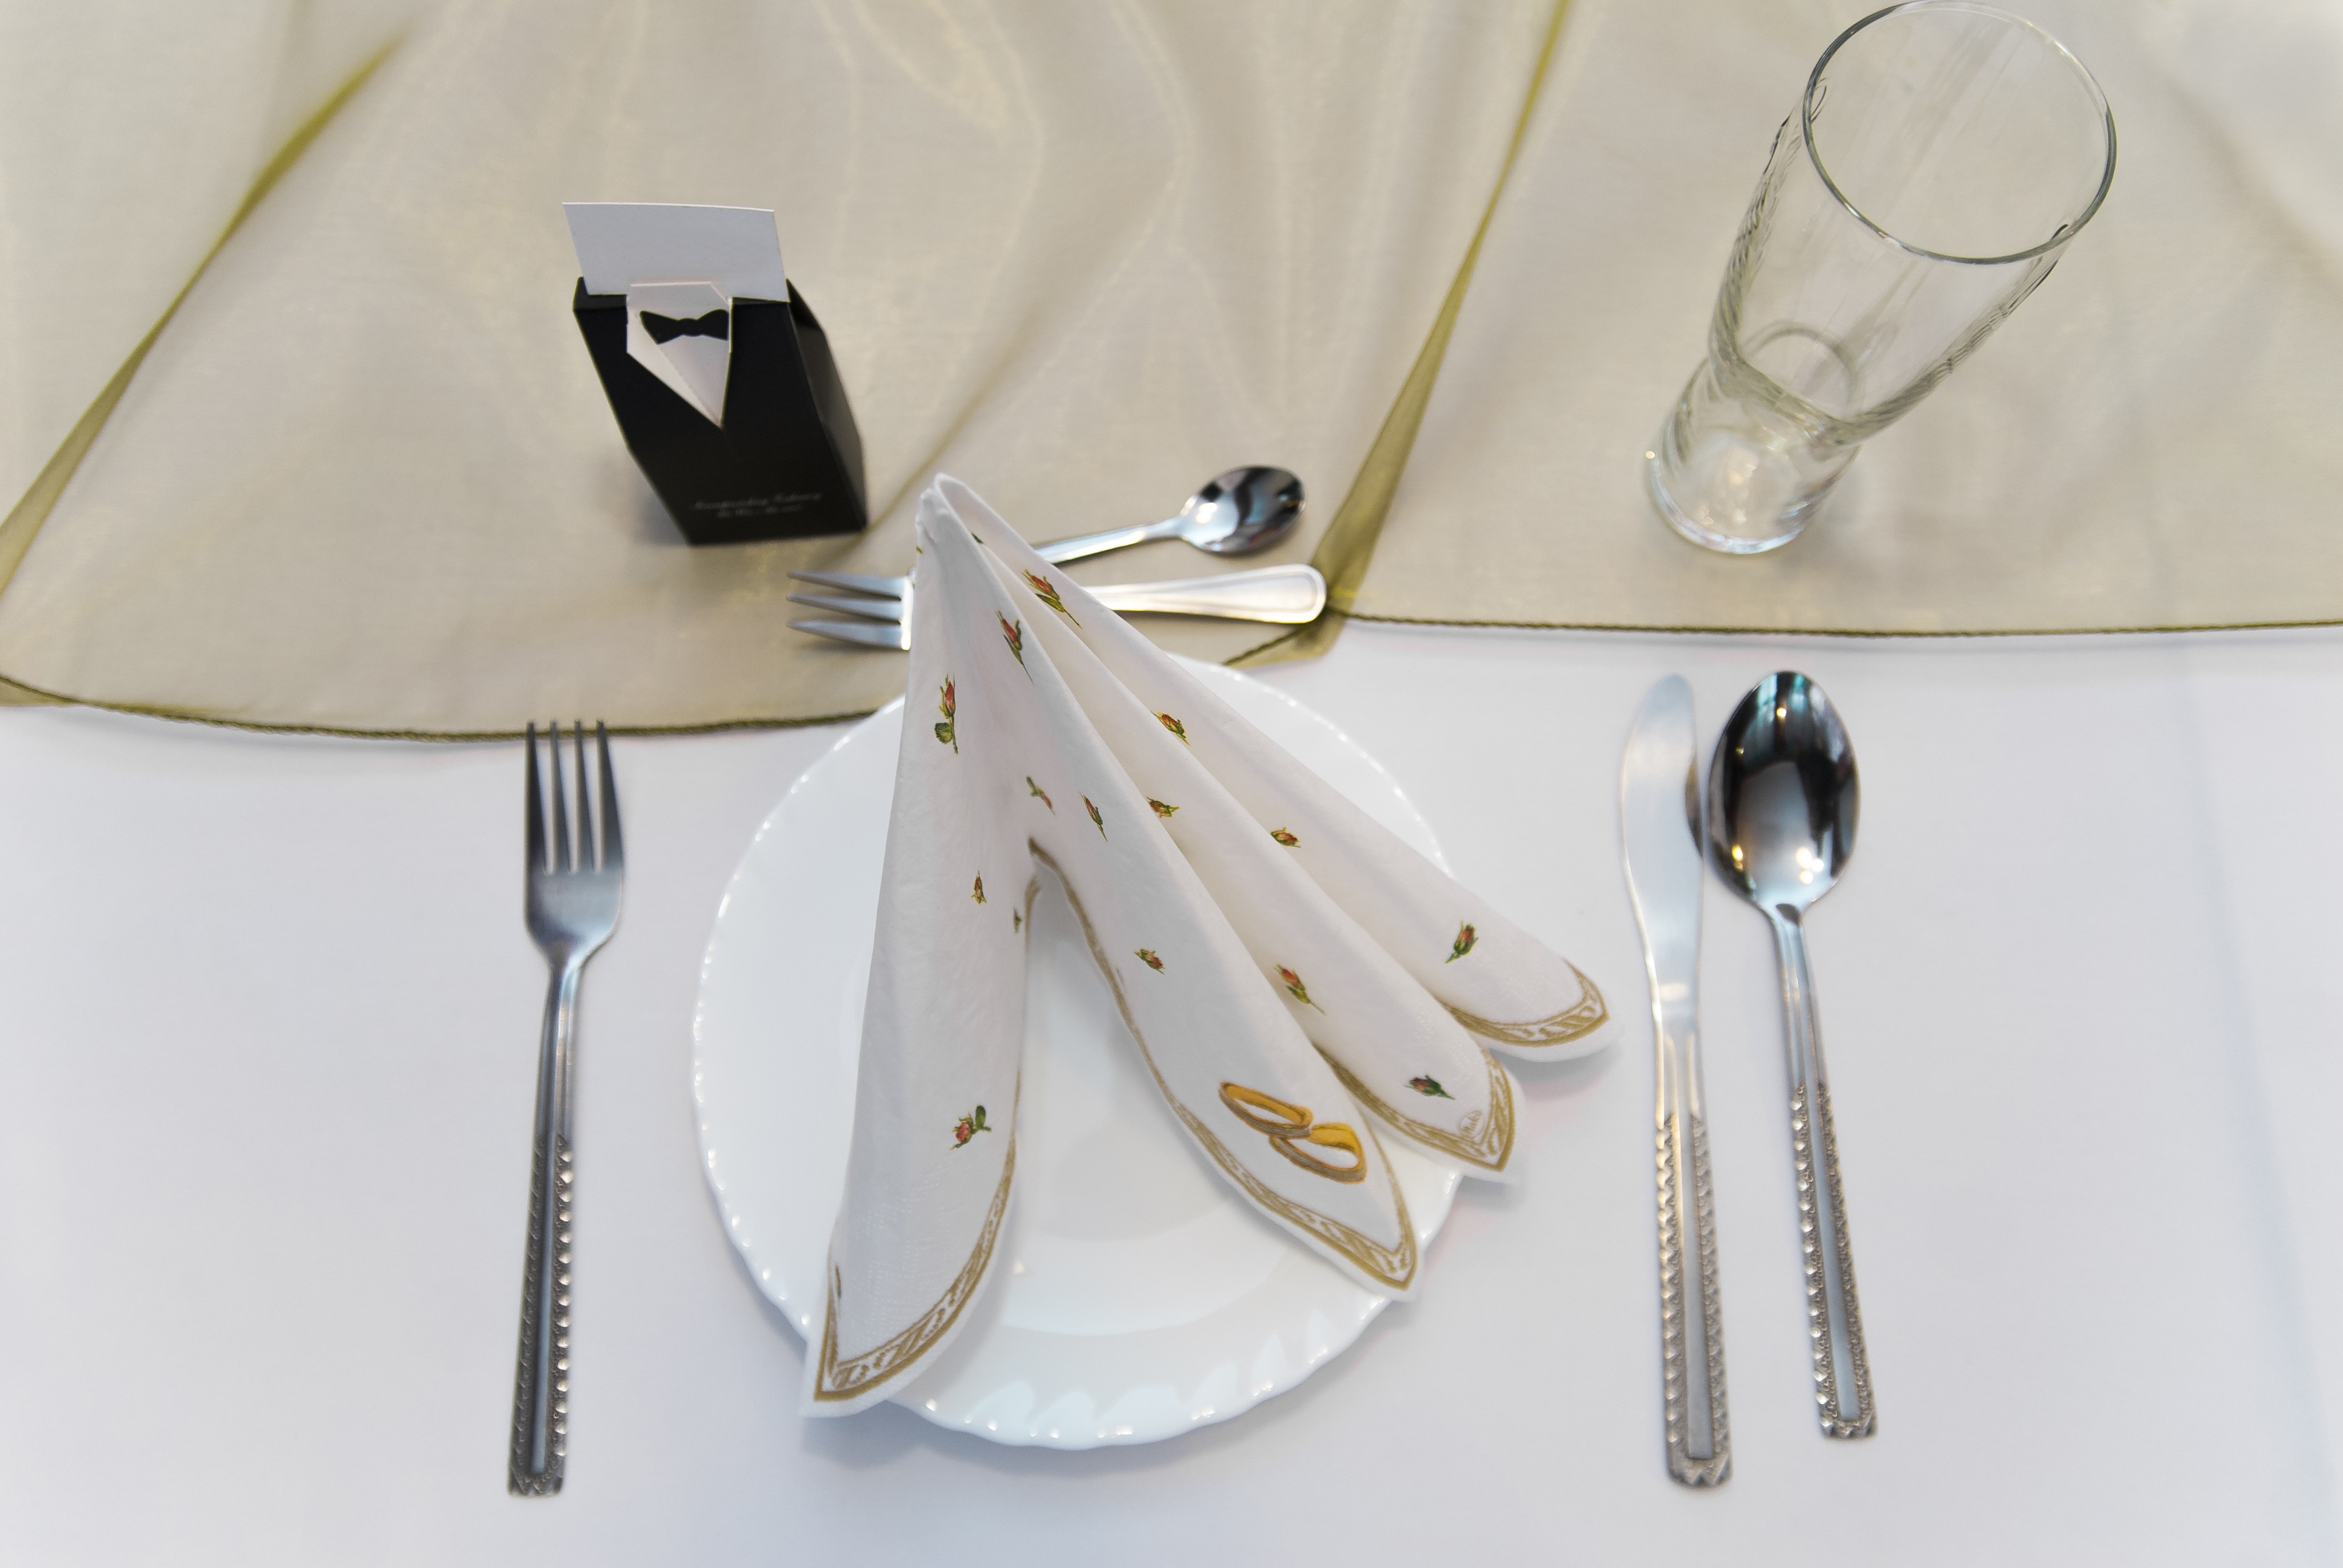
fork, cutlery, white, glass, rustic, cup, decoration, plate, lighting, wedding, eat, tableware, spoon, knife, tablecloth, arrangement, decorative, vignette, composition, beautiful, event, covering, dining table, the ceremony, doily